Harvest Queen (sternwheeler)

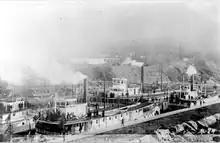
Four steamers at the opening of Cascade Locks. From left to right: "Maria", "Dalles City", "Harvest Queen", and "Sarah Dixon"

As built, "Harvest Queen" was feet long, exclusive of the fantail, which was the overhang at the stern of the boat on which the sternwheel was mounted. "Harvest Queen" had a beam (width) of feet, which was exclusive of the guards, the wide wooden protective timbers running along the top of the hull. Counting the fantail and the guards, "Harvest Queen" was feet long, with a beam of feet. The depth of hold was feet. Depending on the load, the steamer's draft ranged from to feet. The vessel could carry nearly 500 tons of cargo. Overall size of the vessel was 845.80 gross and 697.04 registered tons. The official merchant vessel registry number was 95534.